Murang'a

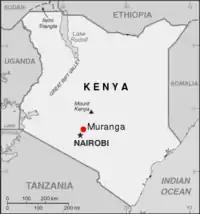
Muranga lies between Nairobi and Mount Kenya

Murang'a is a town in Murang'a County of Kenya. It is the administrative headquarters of Murang'a County and is mainly inhabited by the Kikuyu community. Before the Kenyan independence in 1963, the town was known as Fort Hall. Fort Hall was originally a British colonial trading post and administrative centre established in the early 1900s during the colonial period in Kenya. It was named after a British colonial administrator Francis George Hall. The fort served as a strategic military and administrative hub in the region. Over time, the settlement around the fort grew into a town. After independence, Fort Hall was renamed Murang'a to reflect local heritage and a move away from colonial names. The area played a significant role in Kenya’s struggle for independence, being part of the Central Kenya region where the Mau Mau uprising was strong.